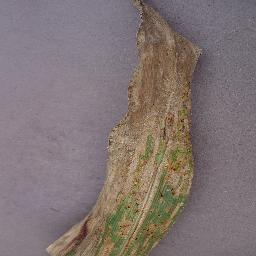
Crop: corn
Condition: (maize)_northern_blight